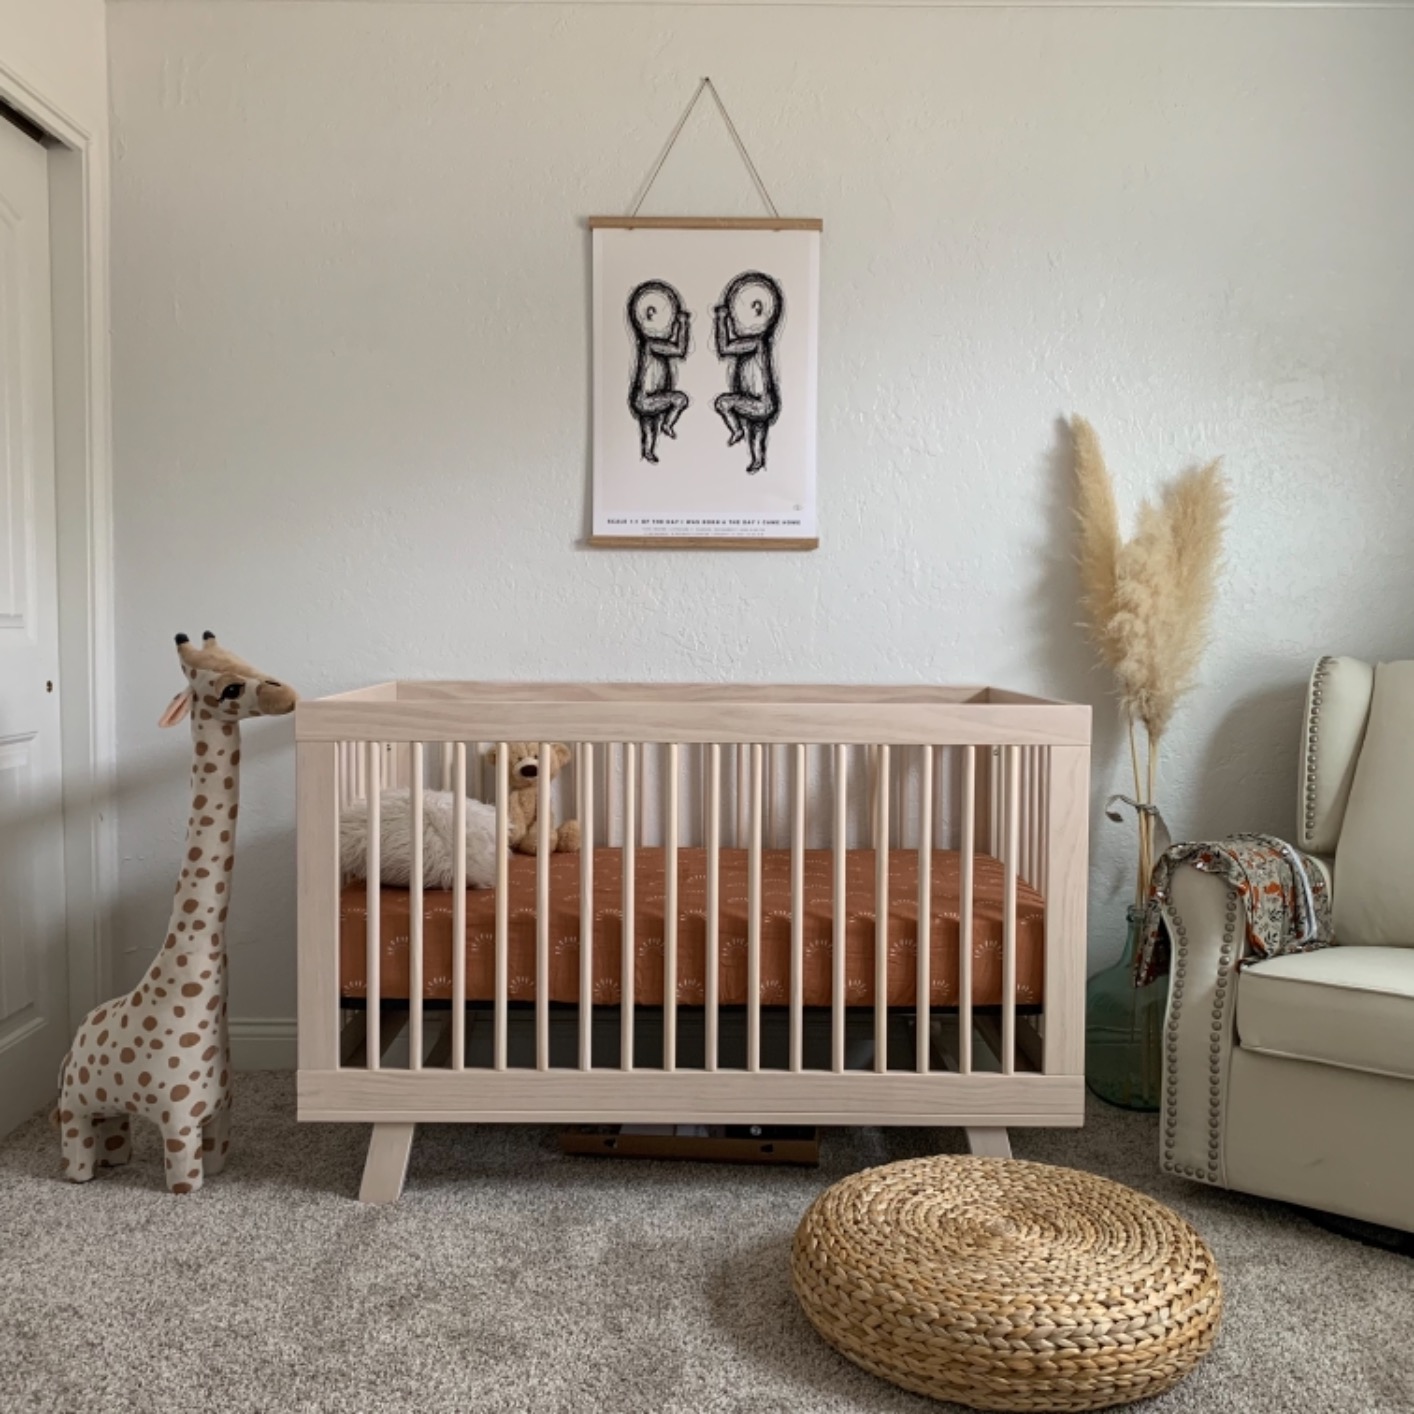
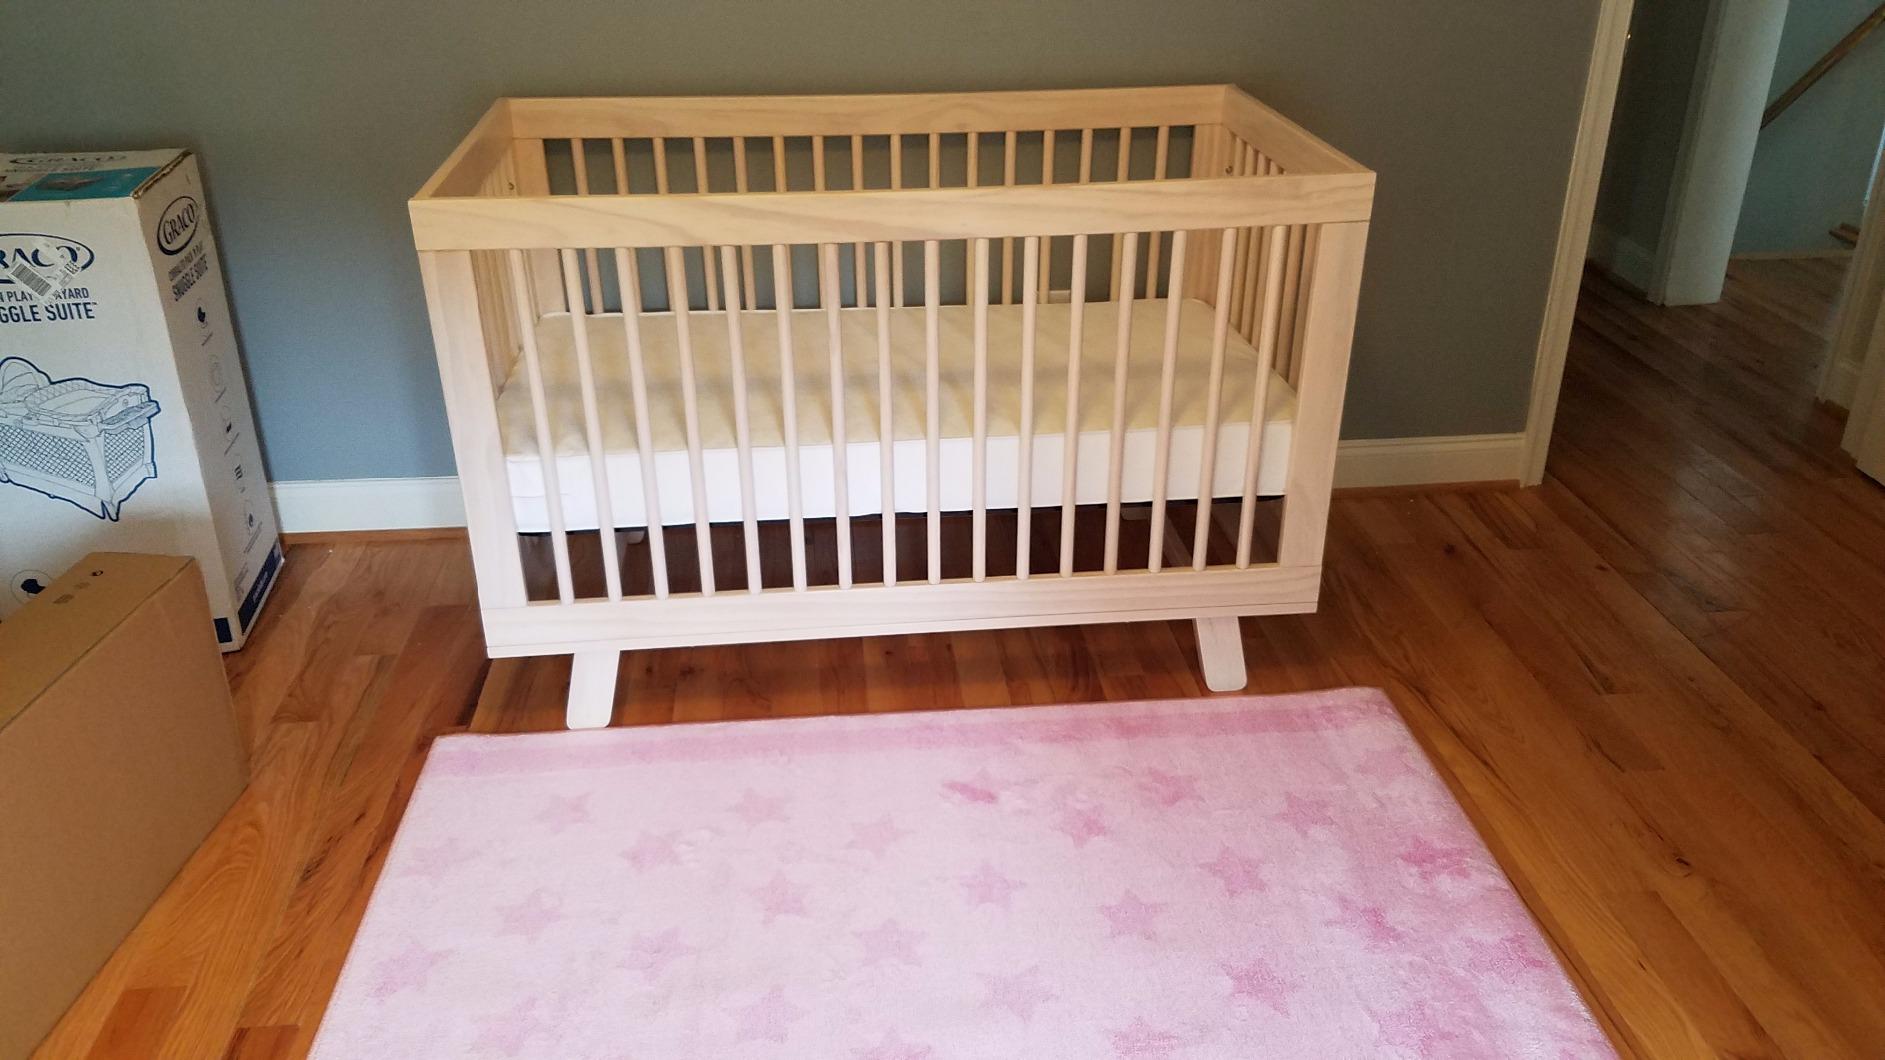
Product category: products_crib
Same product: yes